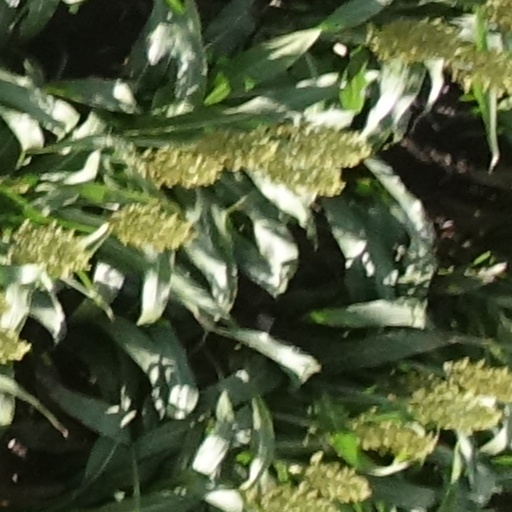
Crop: sorghum